Monkey Town (novel)

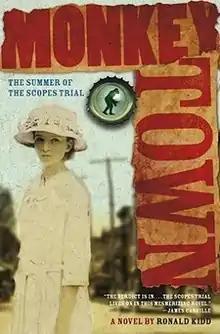
First edition (publ. Simon & Schuster)

Monkey Town: The Summer of the Scopes Trial is a 2006 novel written by American author Ronald Kidd. The story is set in summer 1925 in Dayton, Tennessee, and is based on the Scopes Trial.